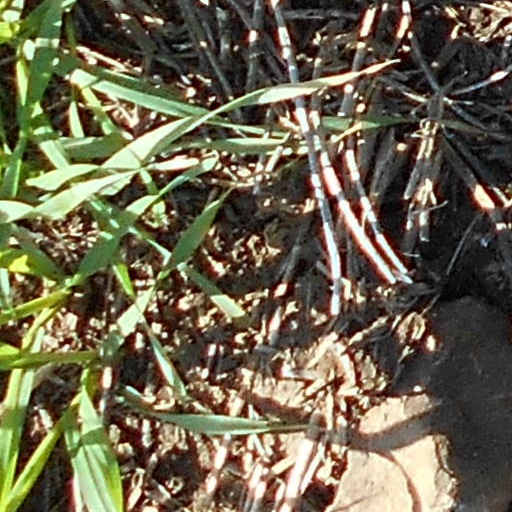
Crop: wheat